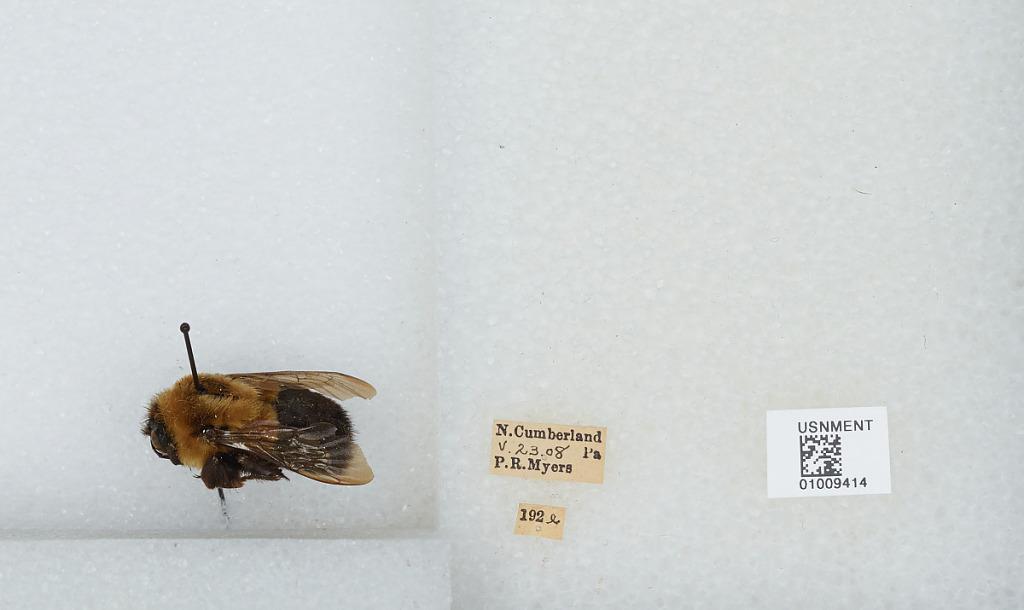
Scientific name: Bombus (Pyrobombus) impatiens Cresson
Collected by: P. Myers
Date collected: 1908-5-23
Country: United States
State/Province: Pennsylvania
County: Cumberland
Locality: New Cumberland
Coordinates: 40.2292, -76.8739